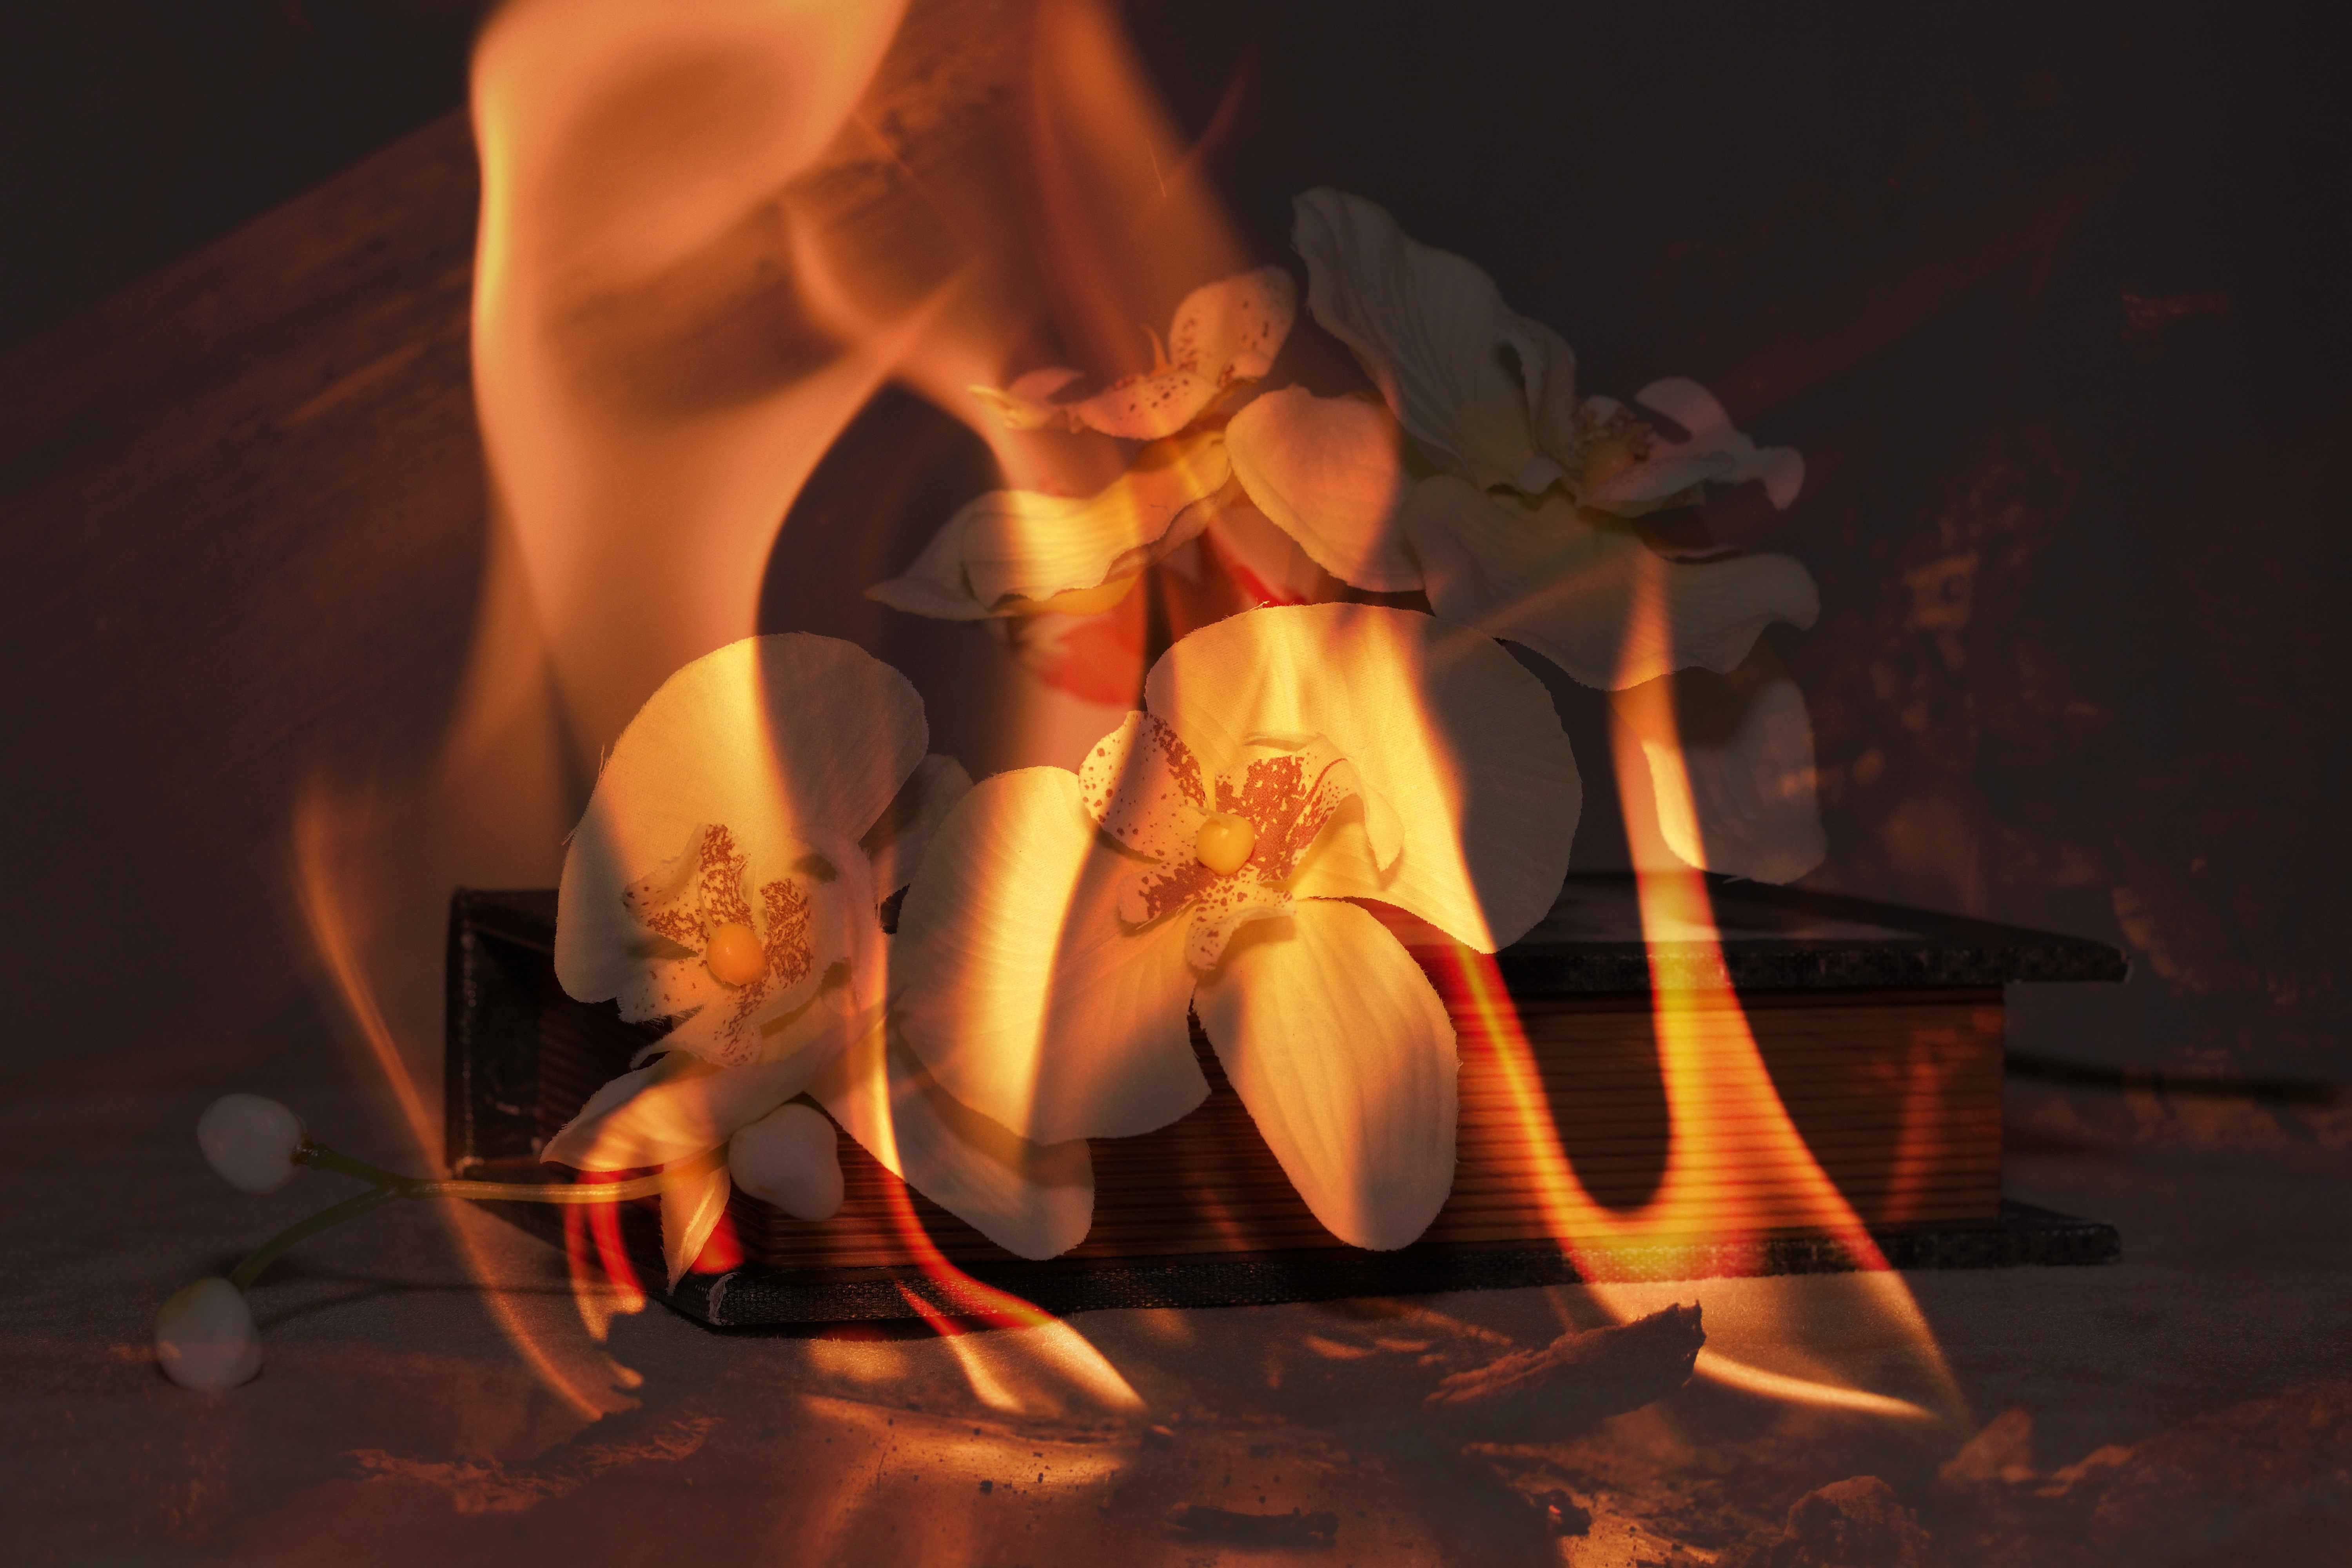
book, flower, flame, fire, darkness, campfire, orchid, performance art, burning, screenshot, modern dance, concert dance